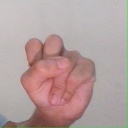
अक्षर: स